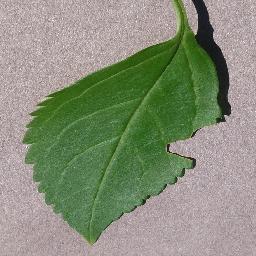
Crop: cherry
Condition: (including_sour)_healthy